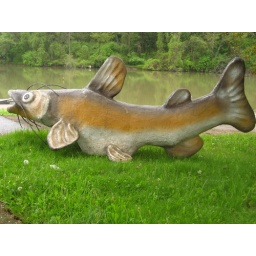
fish by the lake